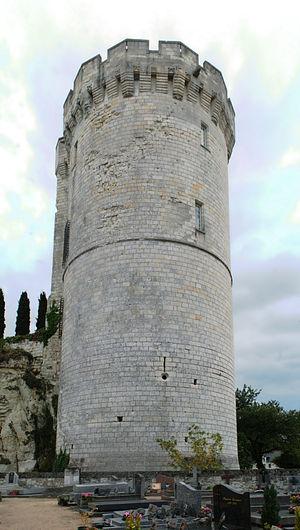
Tour de Trèves, commune de Chênehutte-Trèves-Cunault.
Cet article recense les monuments historiques français classés en 1904.
Chênehutte-Trèves-Cunault est une ancienne commune française située dans le département de Maine-et-Loire, en région Pays de la Loire, devenue le 1ᵉʳ janvier 2016, une commune déléguée de la commune nouvelle de Gennes-Val de Loire, puis, le 1ᵉʳ janvier 2018, de Gennes-Val-de-Loire.
La tour de Trèves est un édifice situé à Chênehutte-Trèves-Cunault, en France.